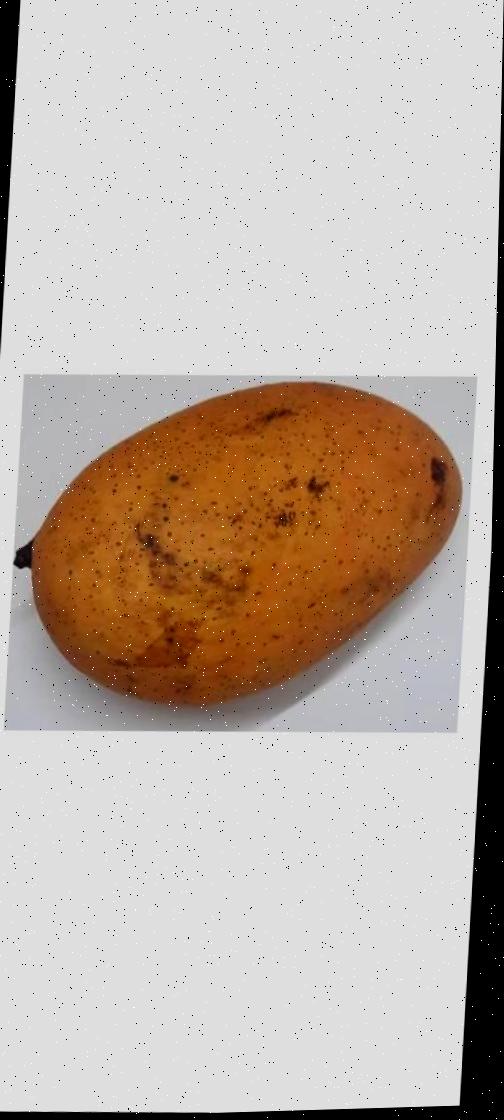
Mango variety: Ashshina Classic